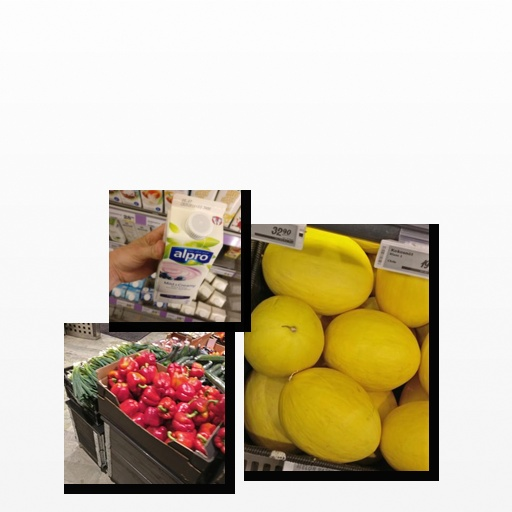
Food items: melon, blueberry_soyghurt, bell_pepper